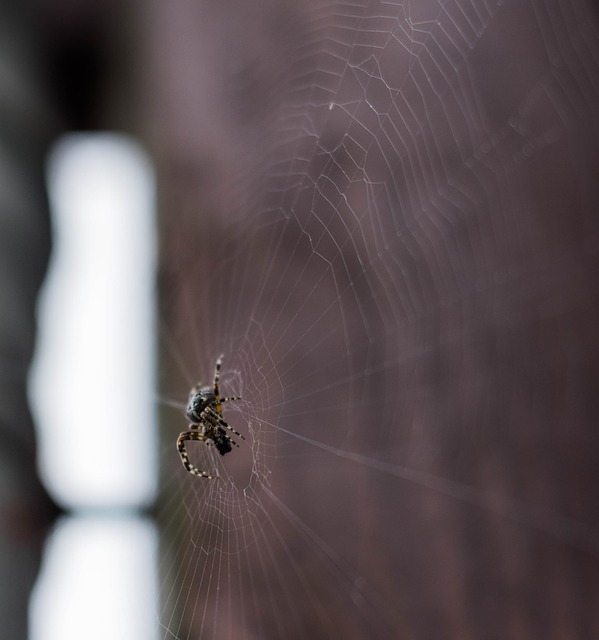
Label: spider